Describe the emotion expressed in this image:  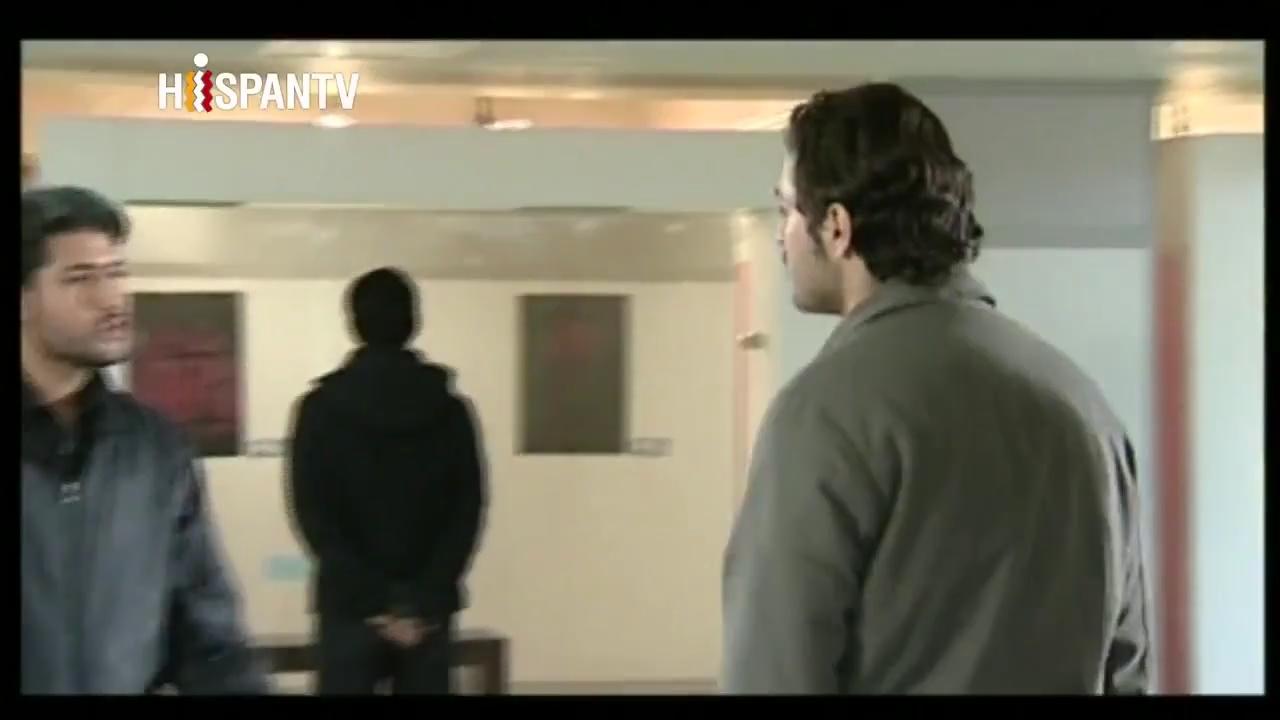
This person displays Pain, valence and arousal with moderate intensity.